Shamkhalate of Tarki

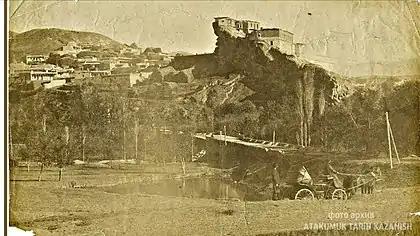
Palace of the Shamkhals in their residence town of Kapir-Kumuk. Destroyed by bolsheviks during Russian Civil War.

In 1556 diplomatic relations with the Moscow state were set. The peaceful embassy of shamkhal brought Ivan the Terrible a number of rich gifts, one of which was extraordinary: an elephant, not seen up to that time in Moscow. Shamkhal's envoy to Russia had no success as in 1557 prince Temruk Idar of Kabardia asked Ivan the Terrible to help him against the raids of shevkalski tsar (shamkhal), Crimean khan and the Turks. Ivan the Terrible sent his general Cheremisov who took over Tarki but decided not to remain there.